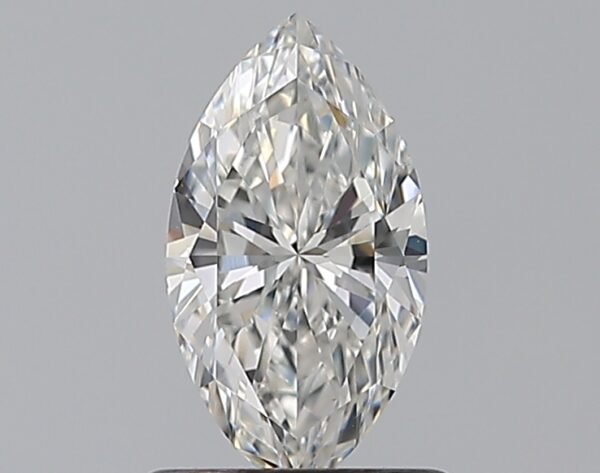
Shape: marquise
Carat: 0.7
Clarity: SI2
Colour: E
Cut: EX
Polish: EX
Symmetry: VG
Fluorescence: ST
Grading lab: GIA
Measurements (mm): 8.7 x 4.68 x 2.98